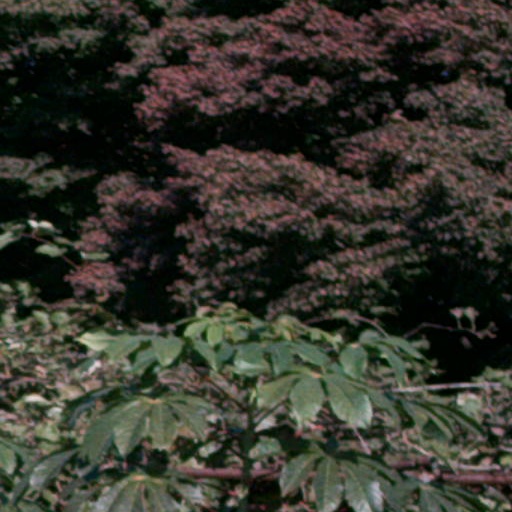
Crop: cassava